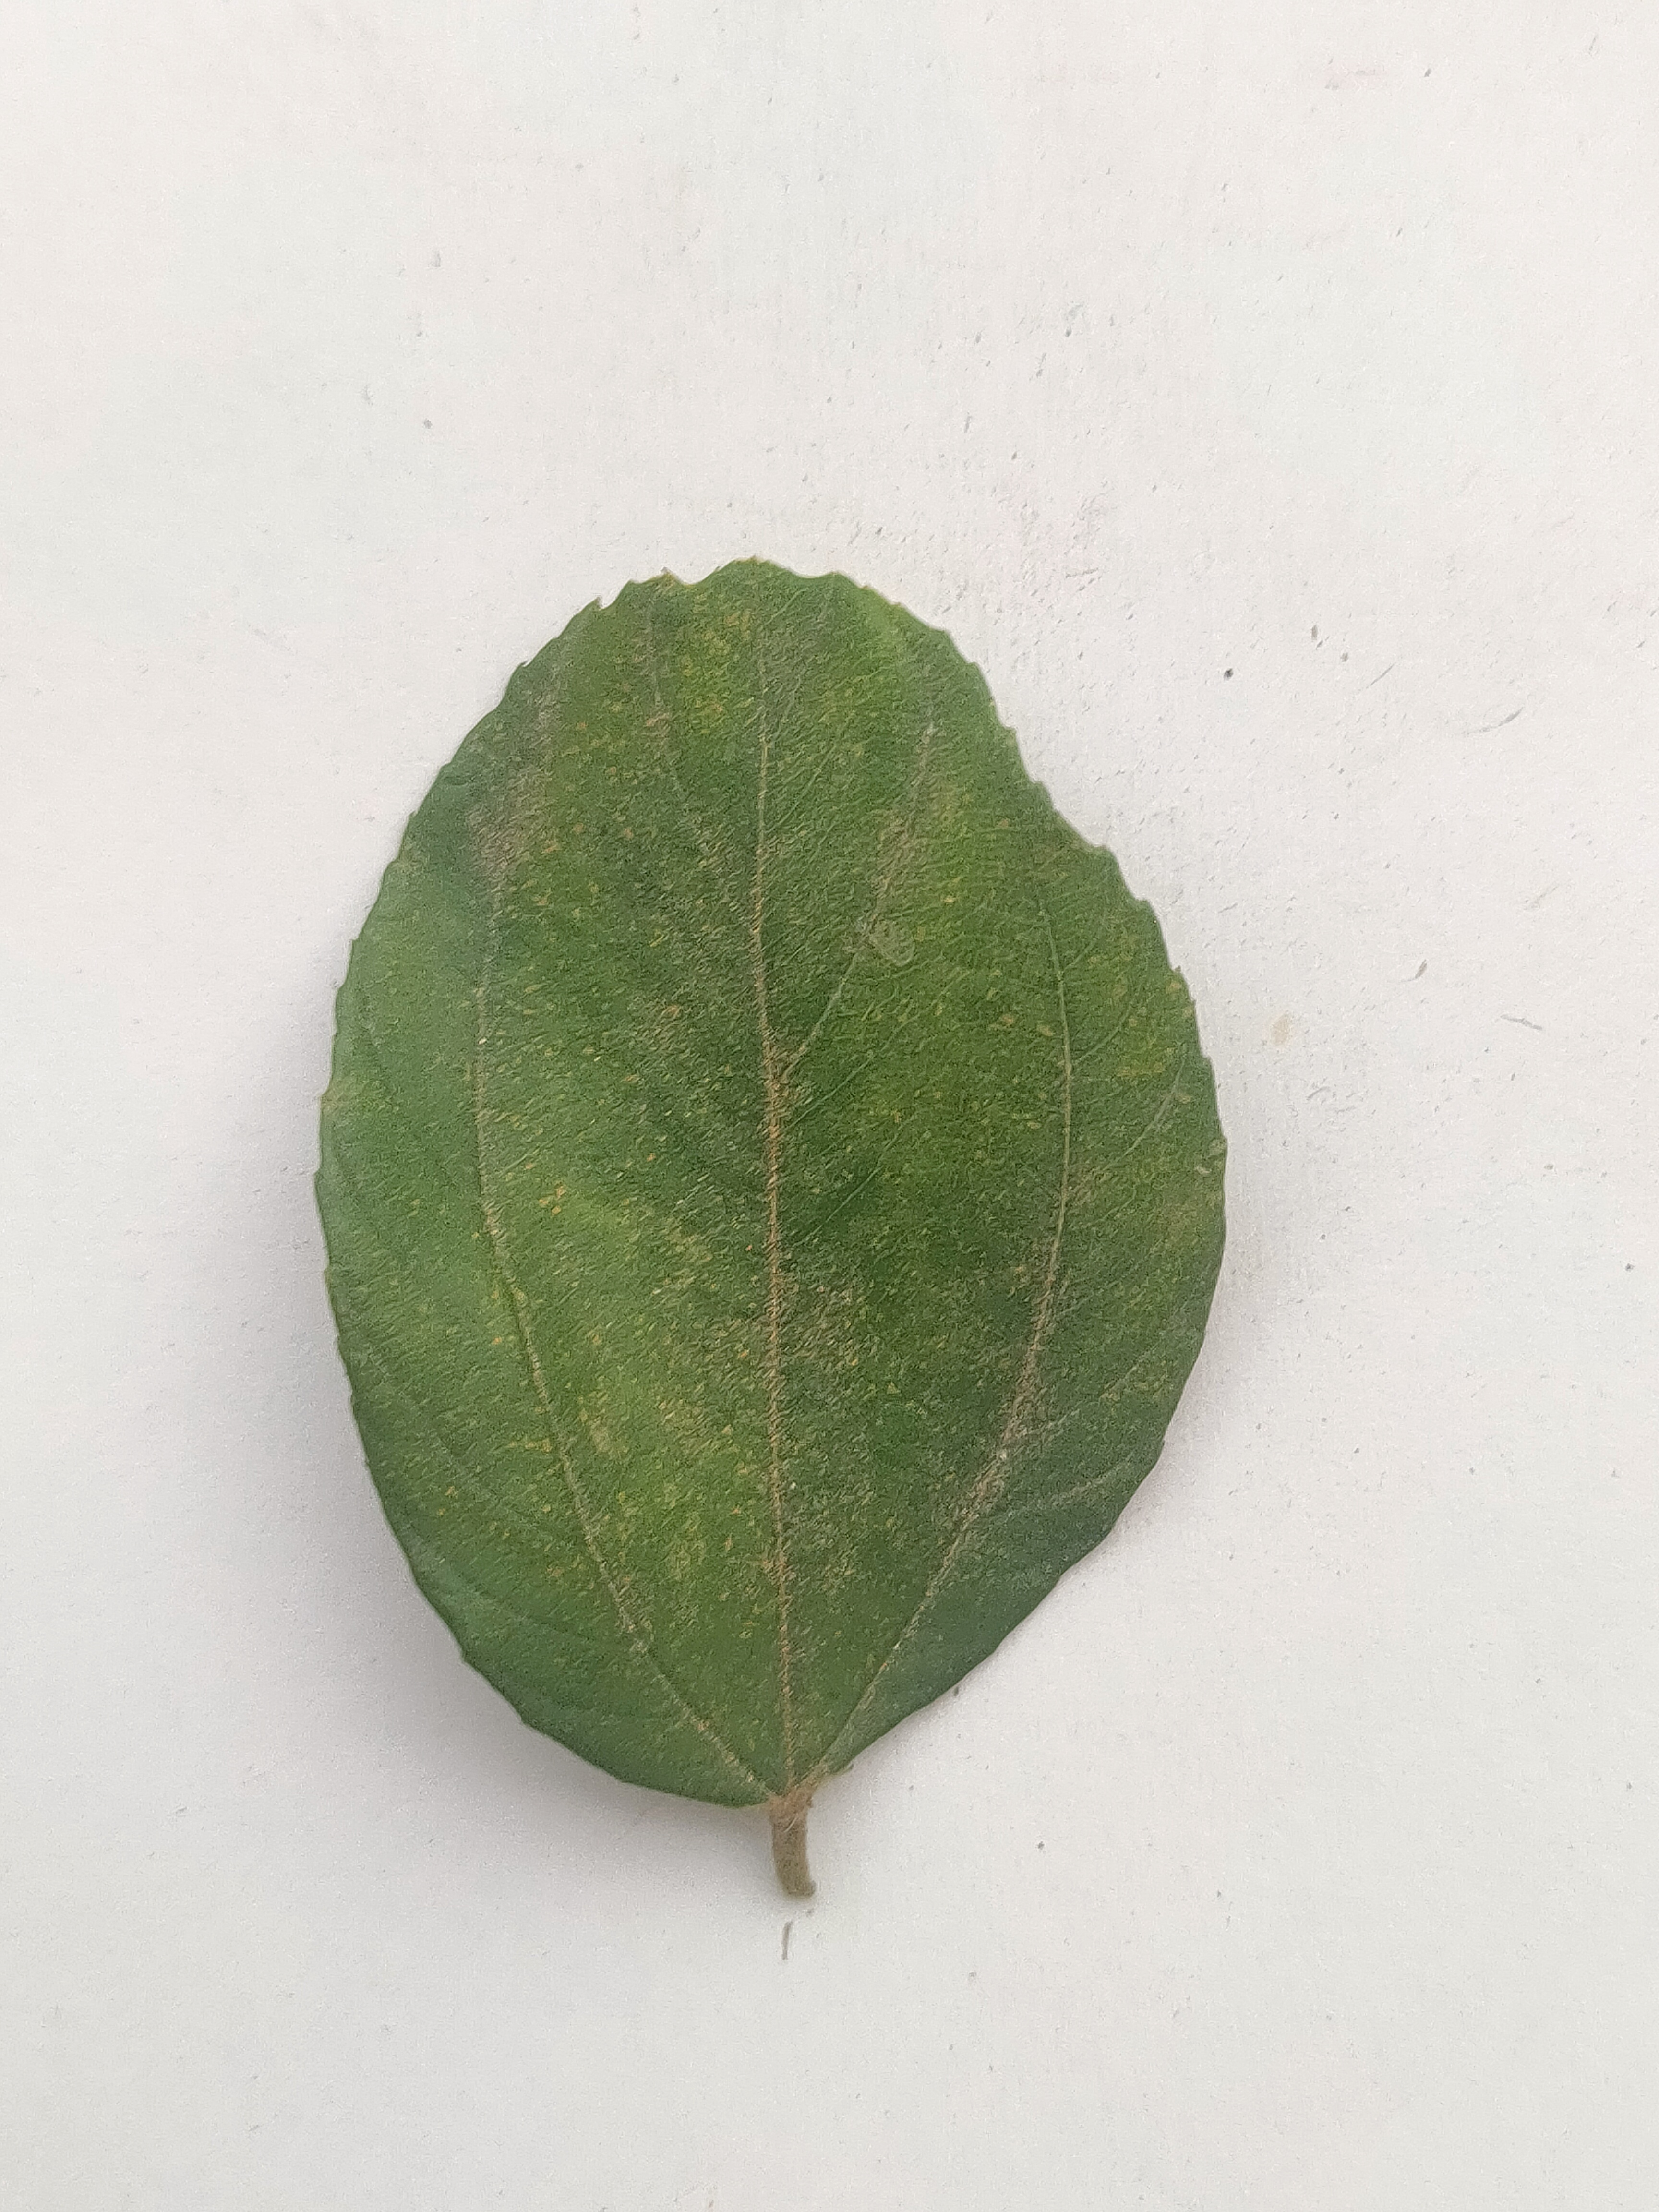
Leaf variety: Plum